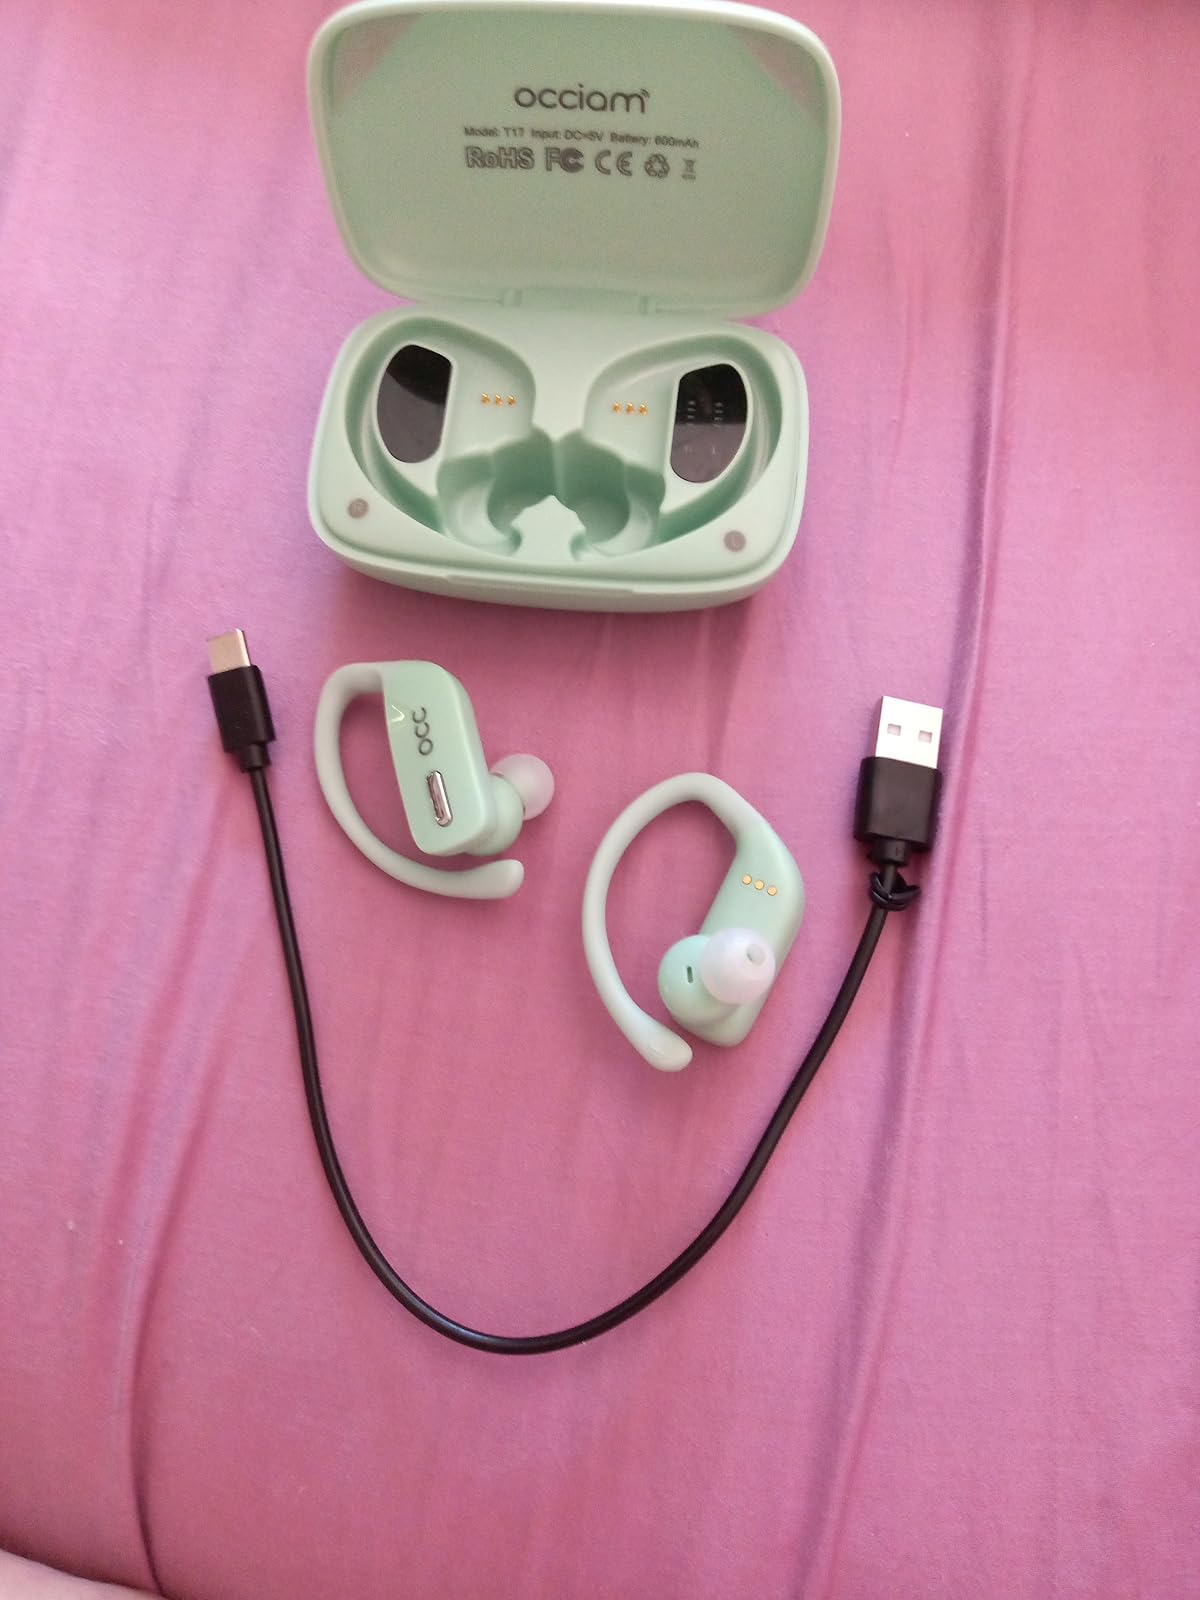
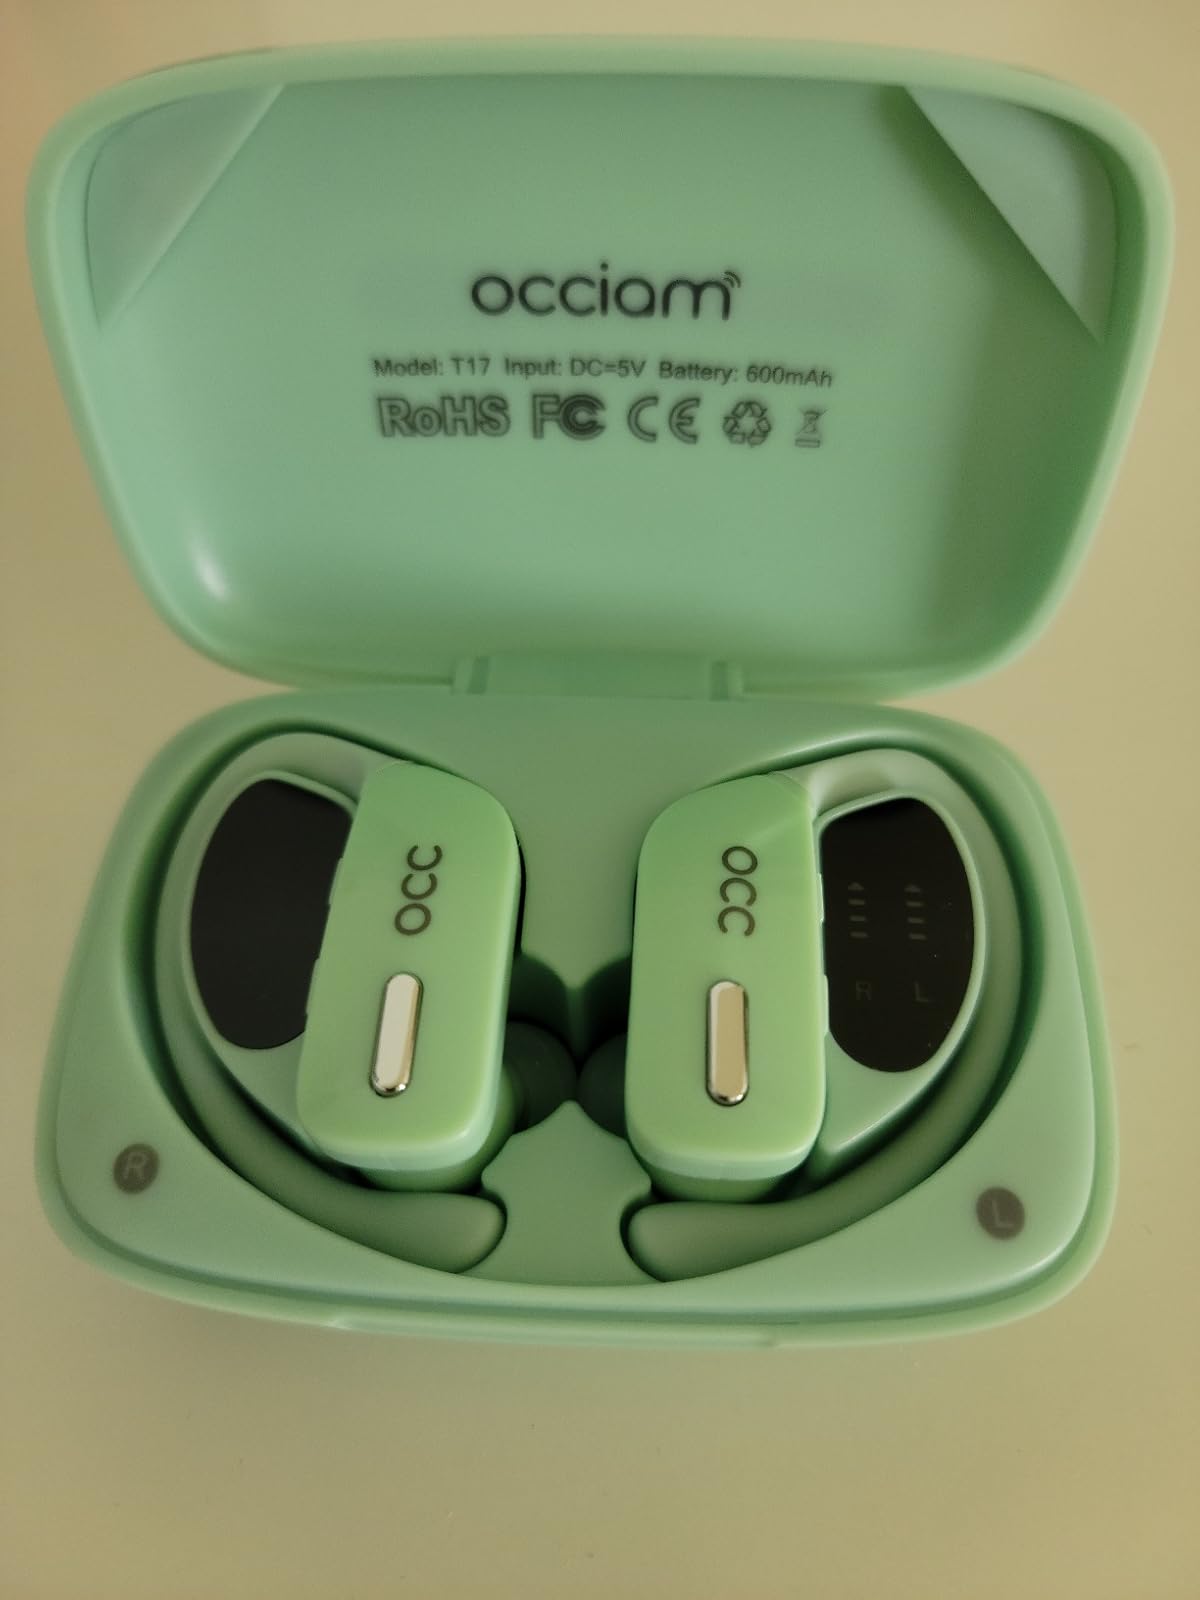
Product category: earbuds
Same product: yes